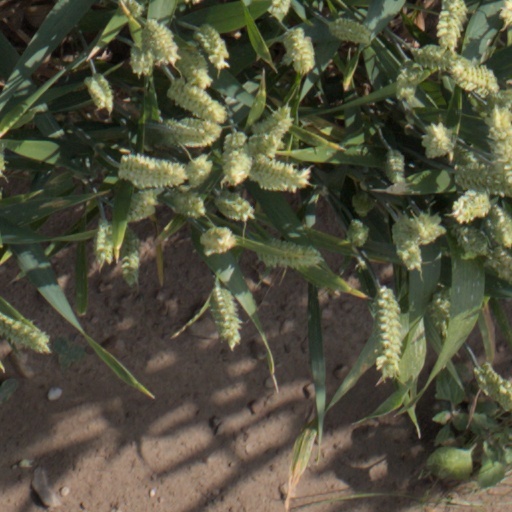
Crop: wheat